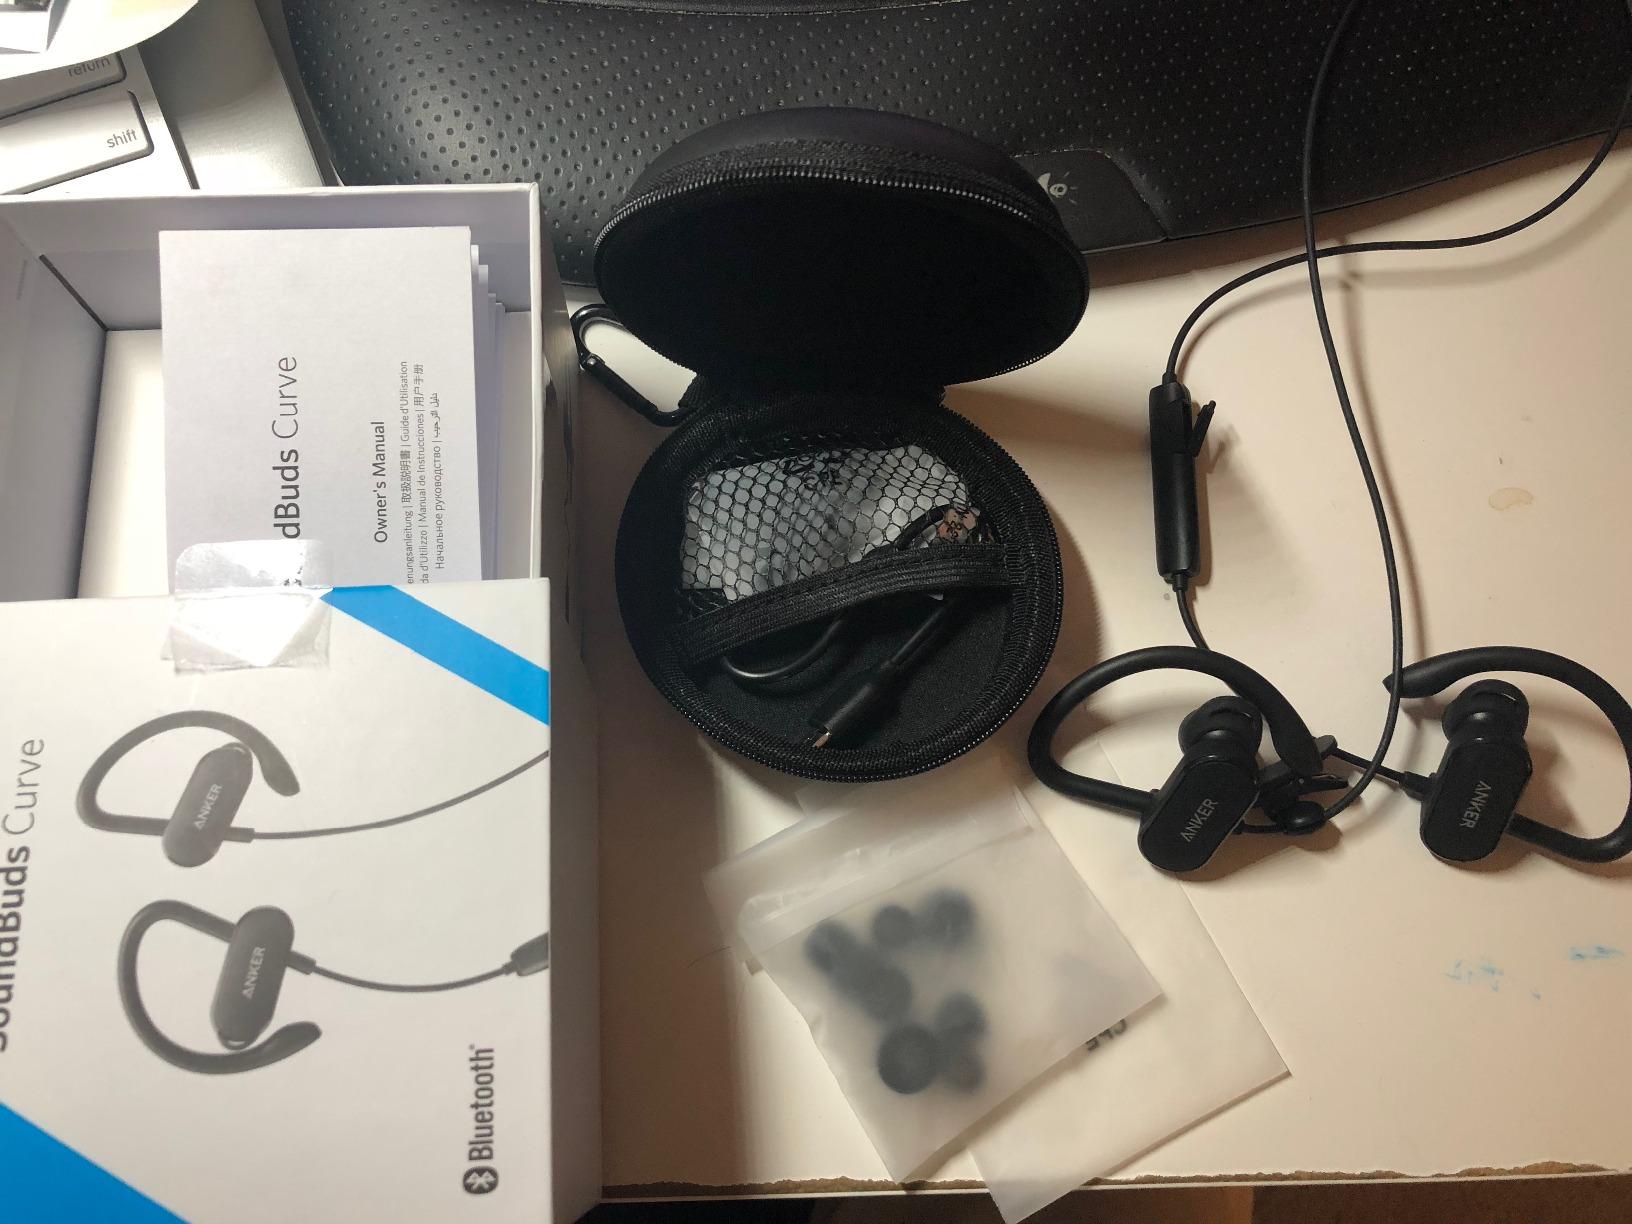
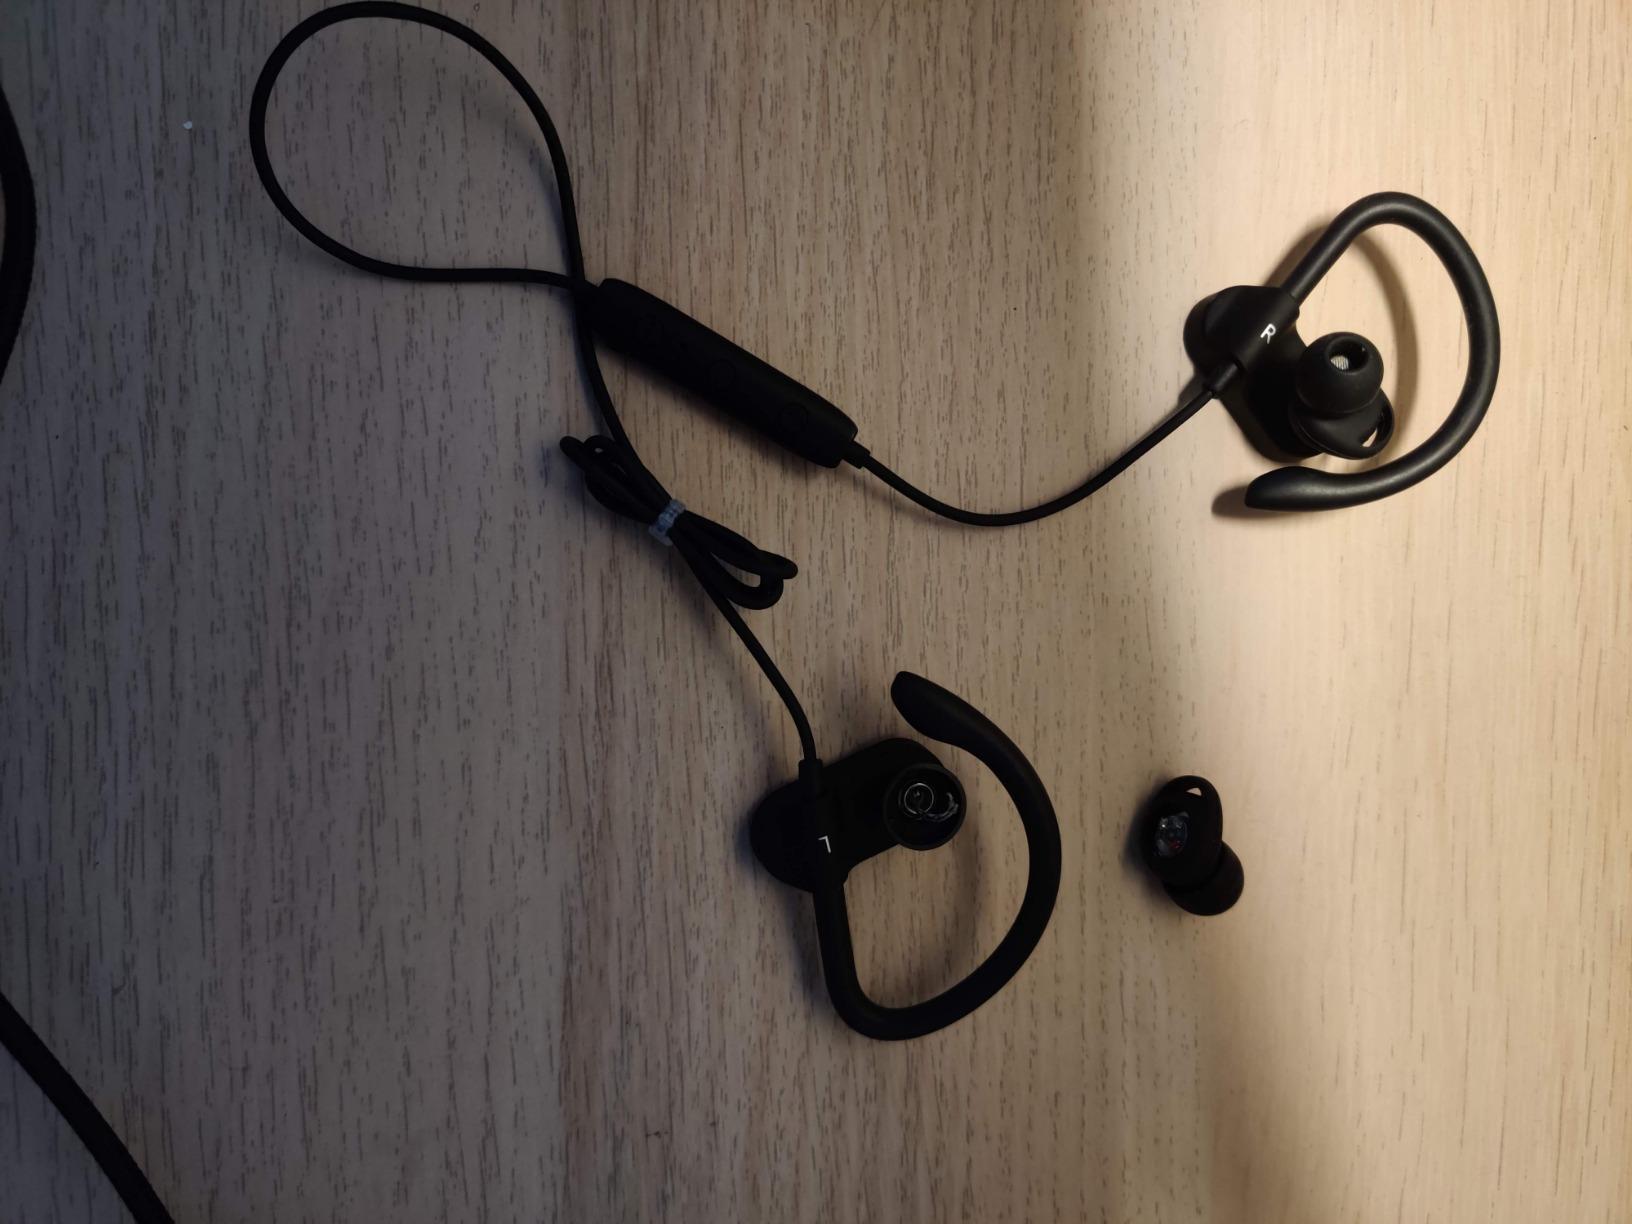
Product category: headphones
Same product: yes